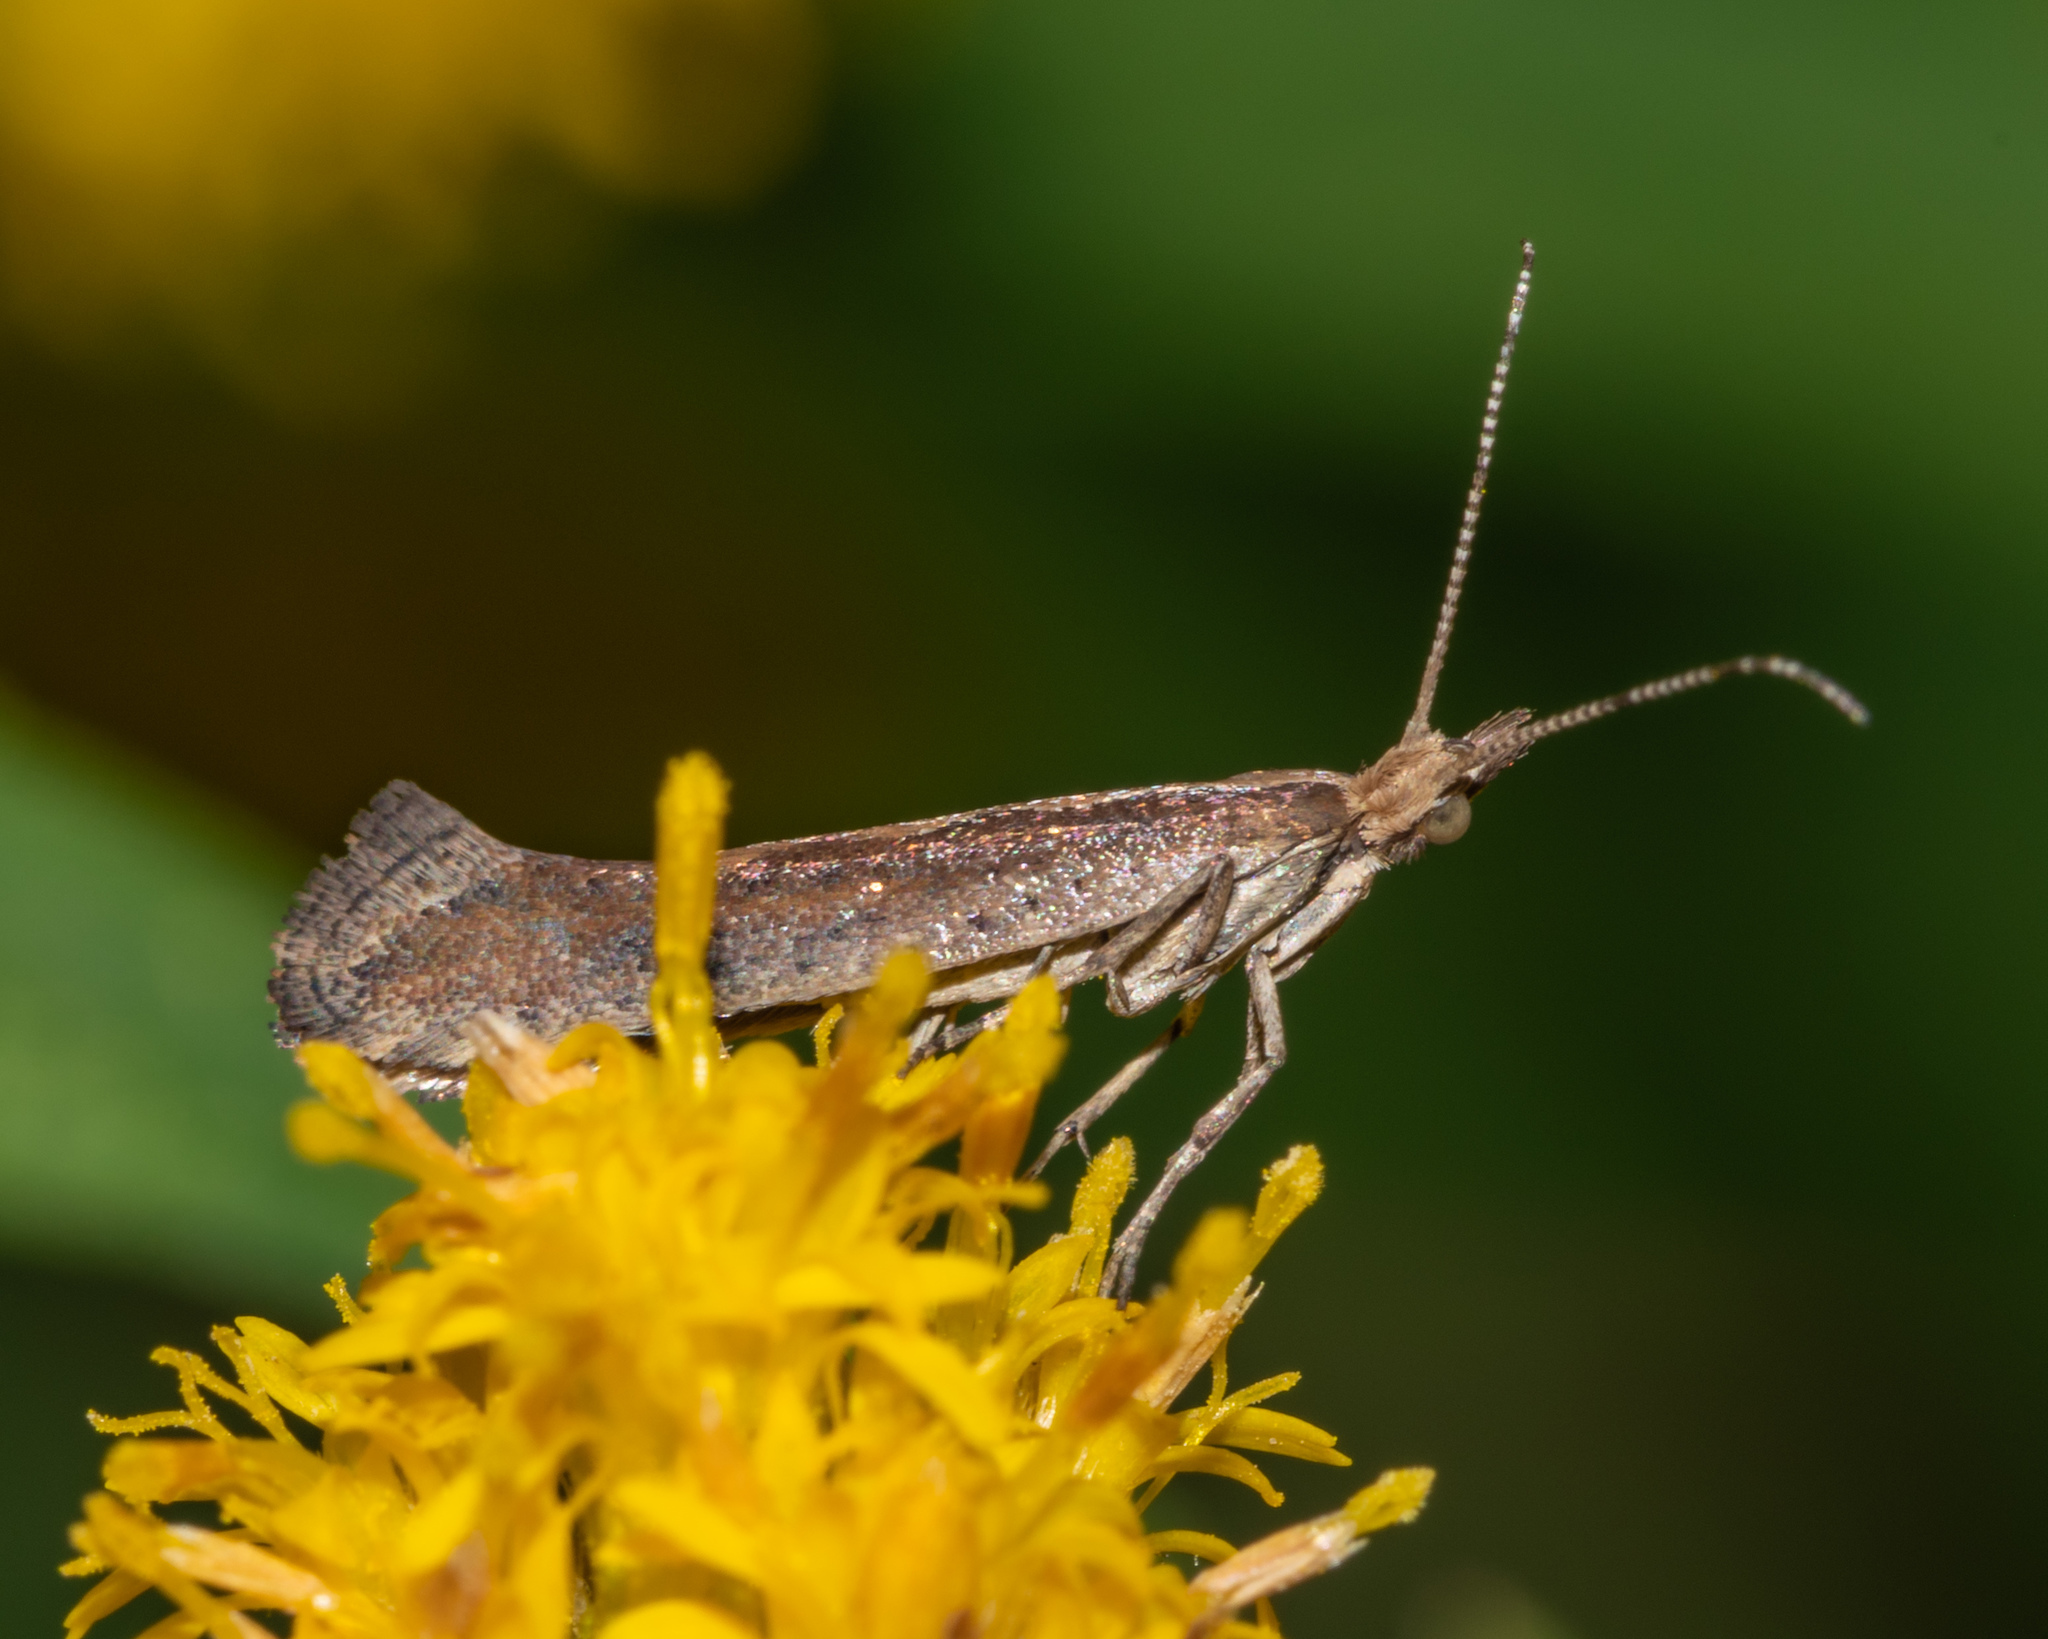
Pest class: diamondback_moth